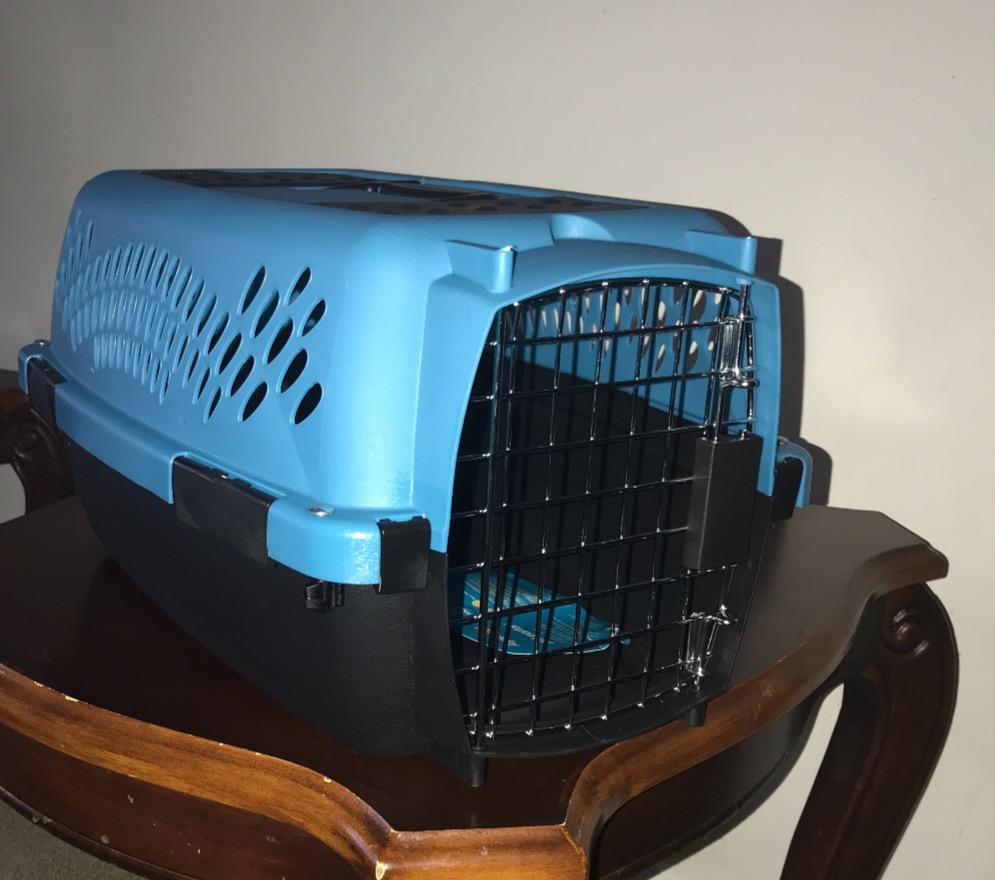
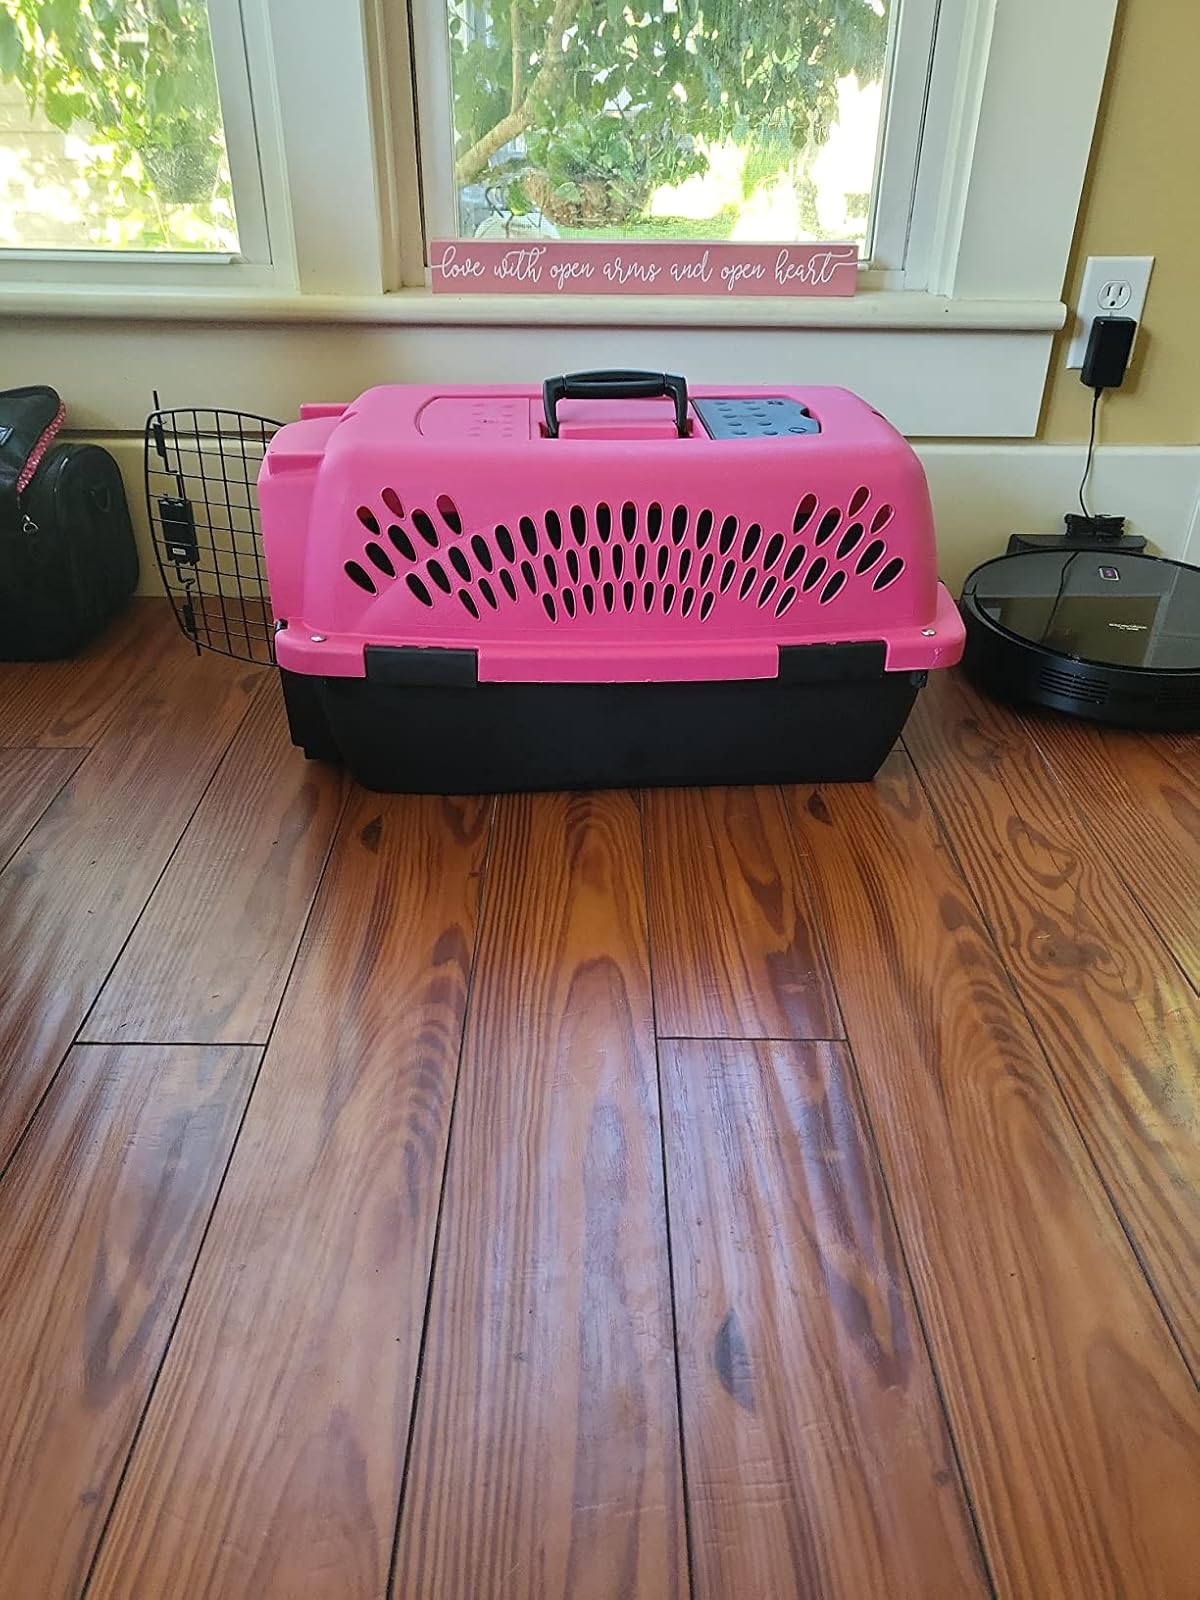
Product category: items_kennel
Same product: no